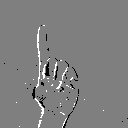
ASL letter: z